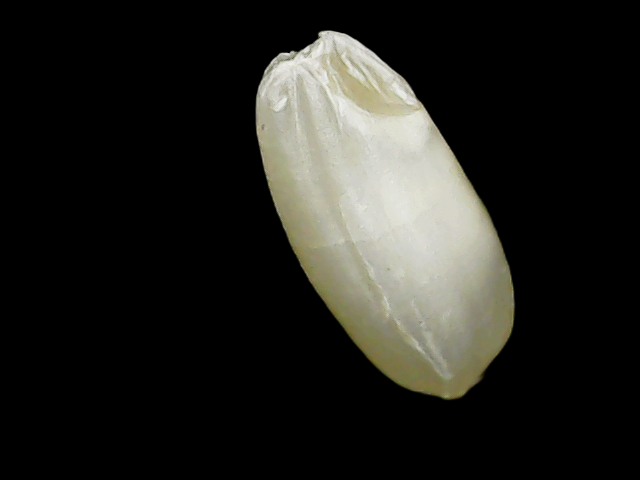
Rice variety: Binadhan10